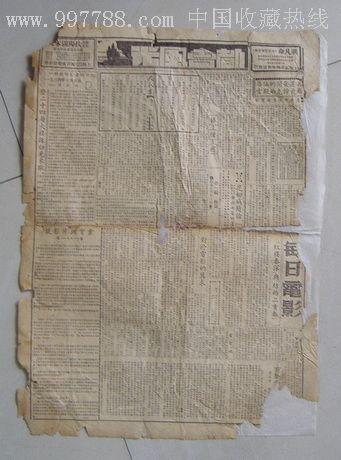
Label: paper